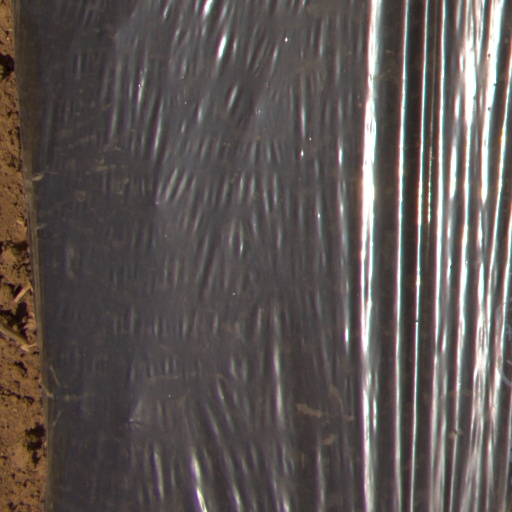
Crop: Jerusalem artichoke